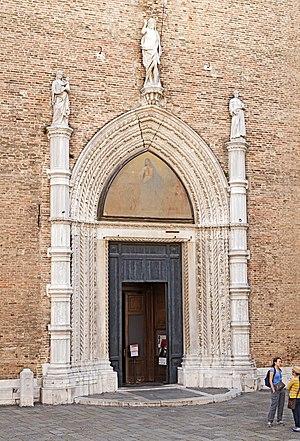
La basilique Santa Maria Gloriosa dei Frari, appelée communément I Frari, est une des principales églises de Venise. Elle est située sur le Campo dei Frari, dans le sestiere de San Polo. Dédiée à l'Assomption de Marie, elle a reçu le titre de basilique mineure.